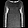
Label: Pullover